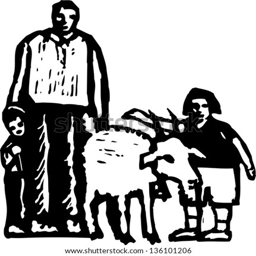
black and white vector illustration of children in the countryside